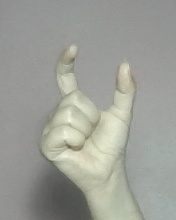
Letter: nun